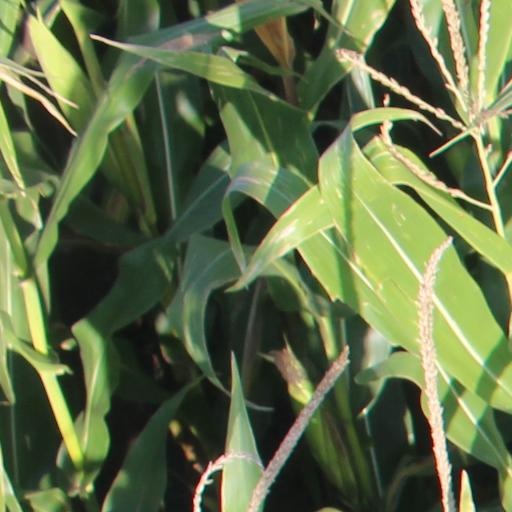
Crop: maize; corn